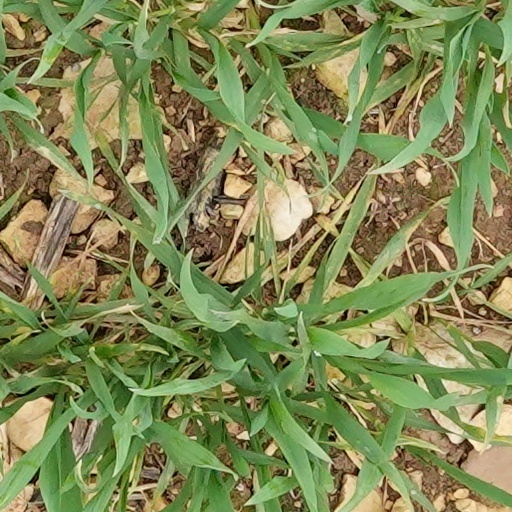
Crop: wheat